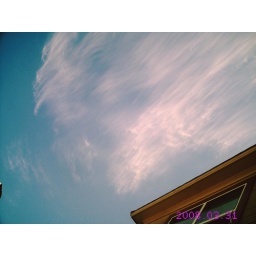
Like a cloud wall with floating sets of points and lines. going in all directions